Radim Vrbata

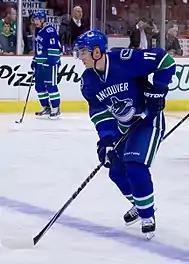
Vrbata with the Canucks in 2015

On 1 July 2008, Vrbata, as a free agent, signed a three-year contract with the Tampa Bay Lightning. After starting the 2008–09 season out of form and citing confidence issues, and the fact that his wife was having difficulty during pregnancy, Vrbata asked and was granted permission to return home to the Czech Republic on 8 December 2008. On 2 January 2009, he joined his hometown team, BK Mladá Boleslav. Vrbata's stint with Boleslav, however, was cut short when he was sent on loan to Bílí Tygři Liberec on 29 January 2009.